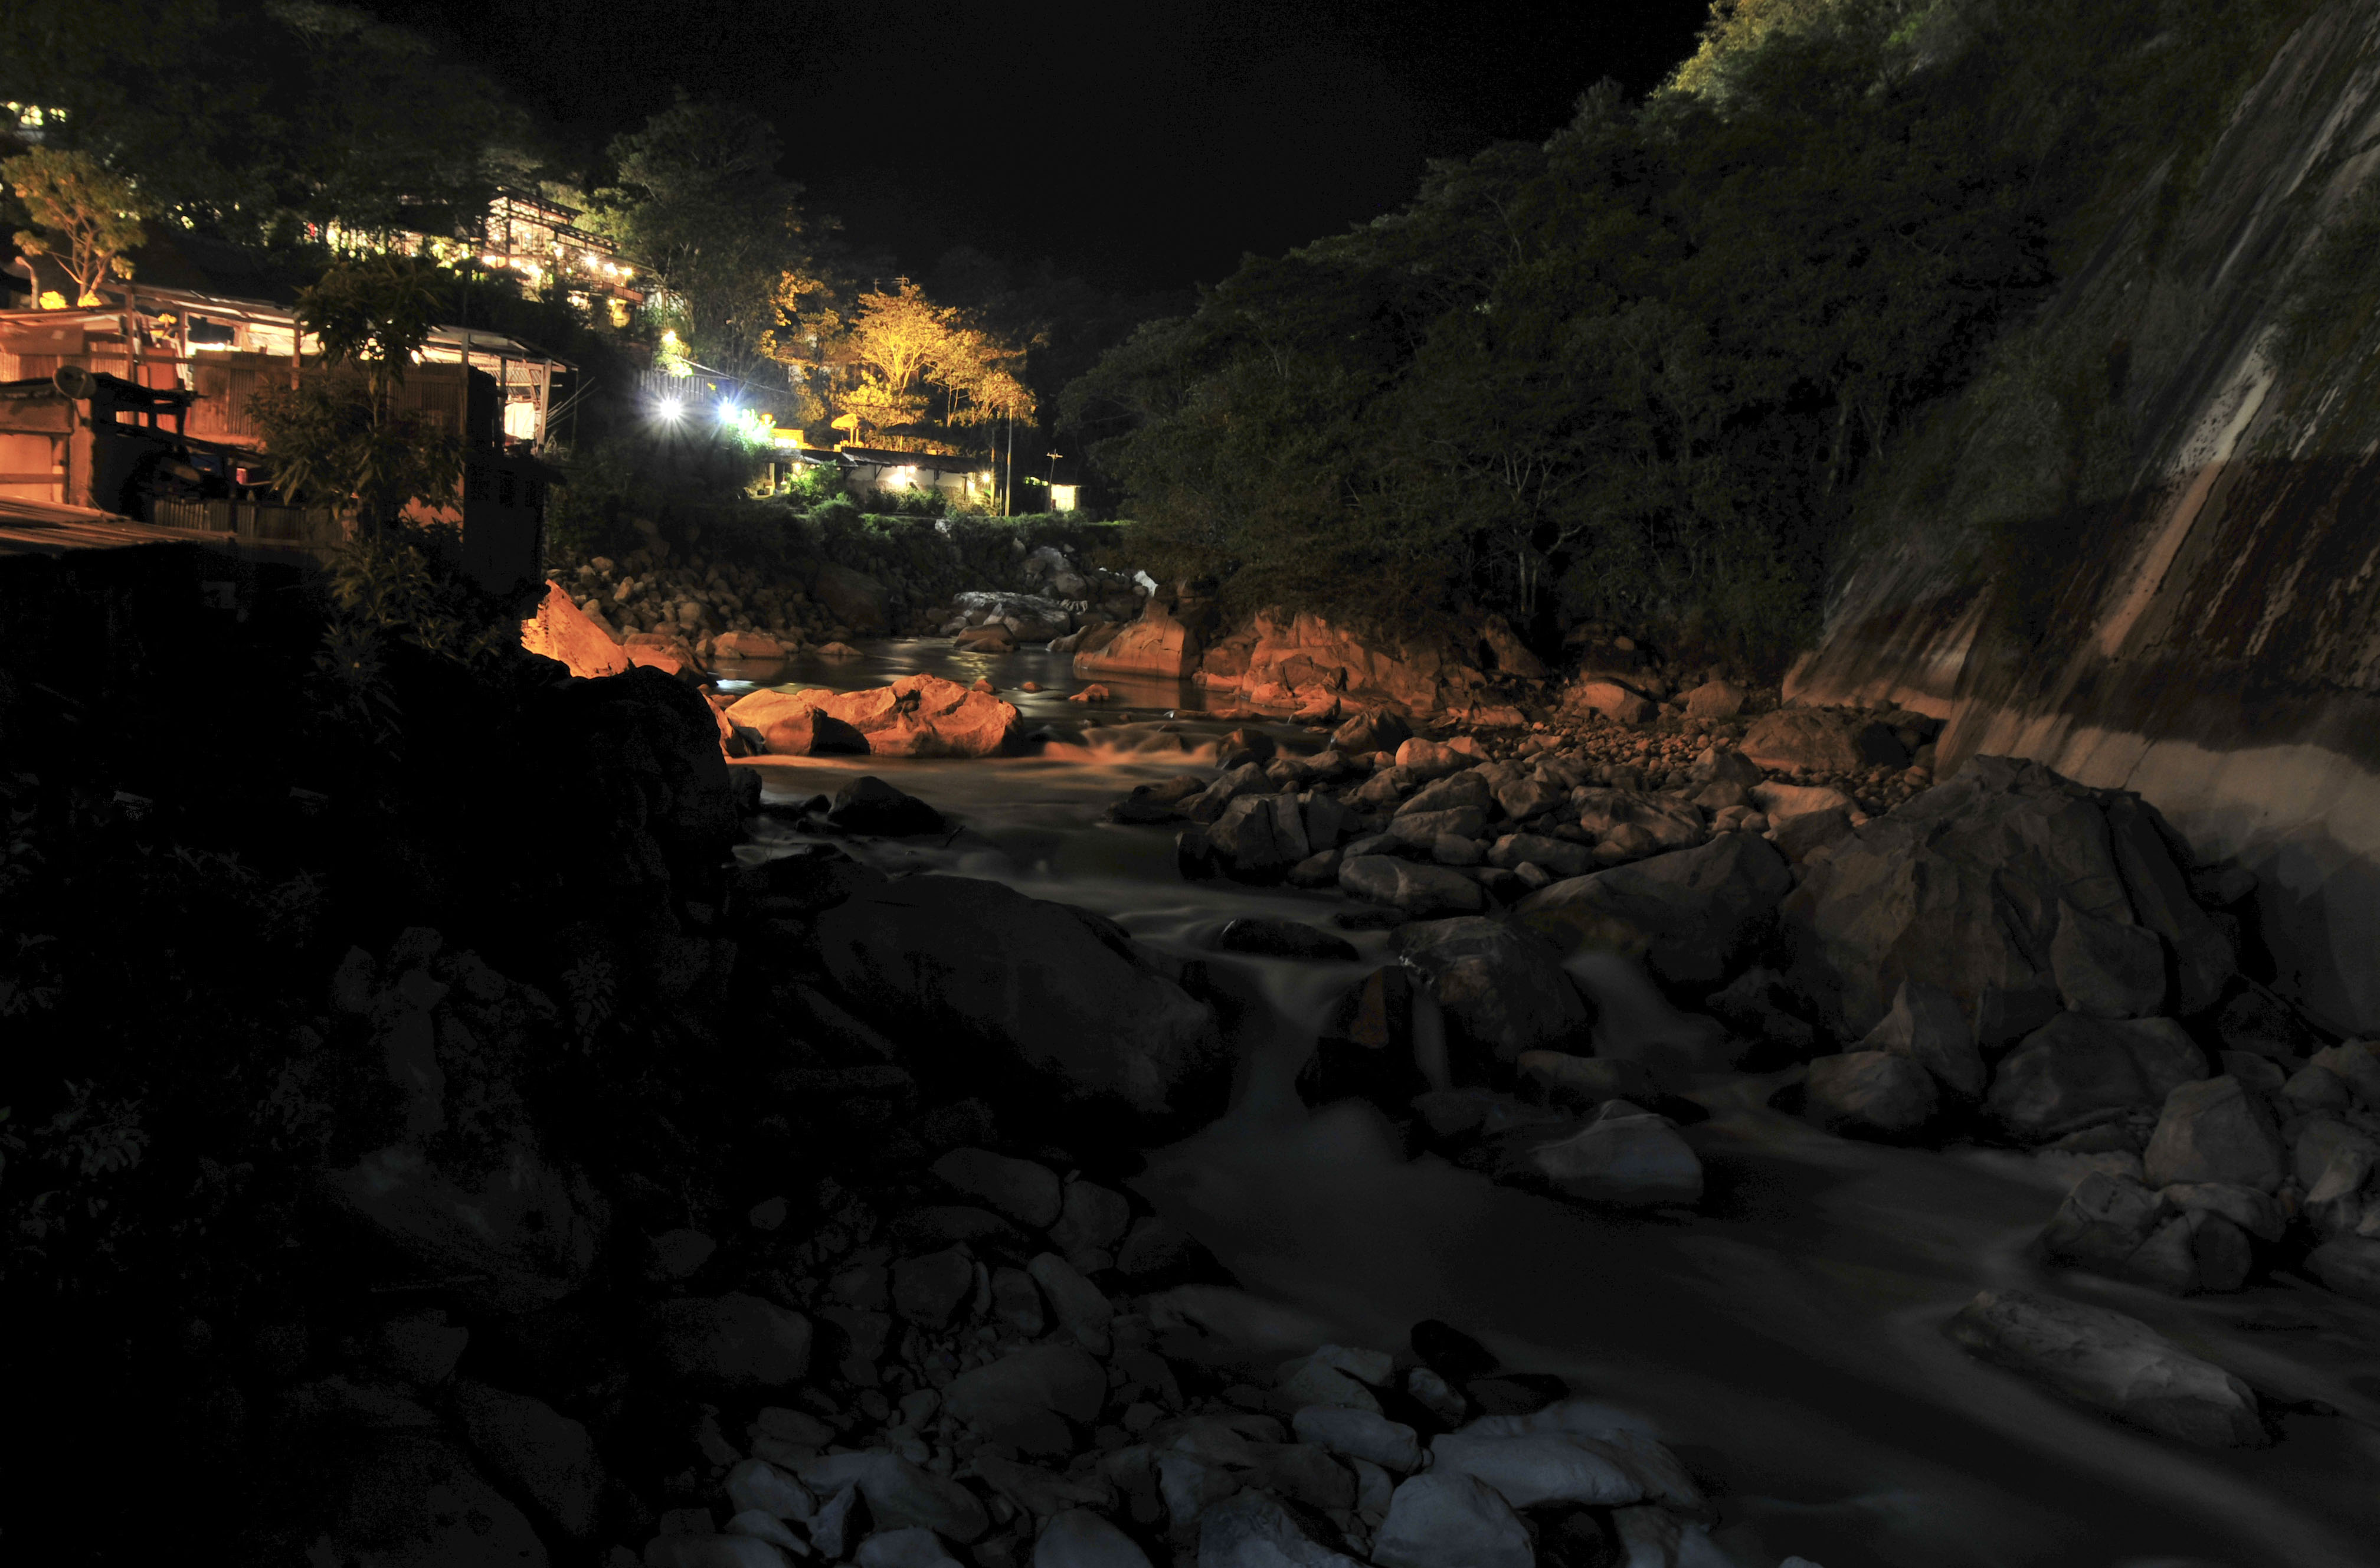
night, darkness, nikon, terrain, peru, screenshot, d300, geological phenomenon